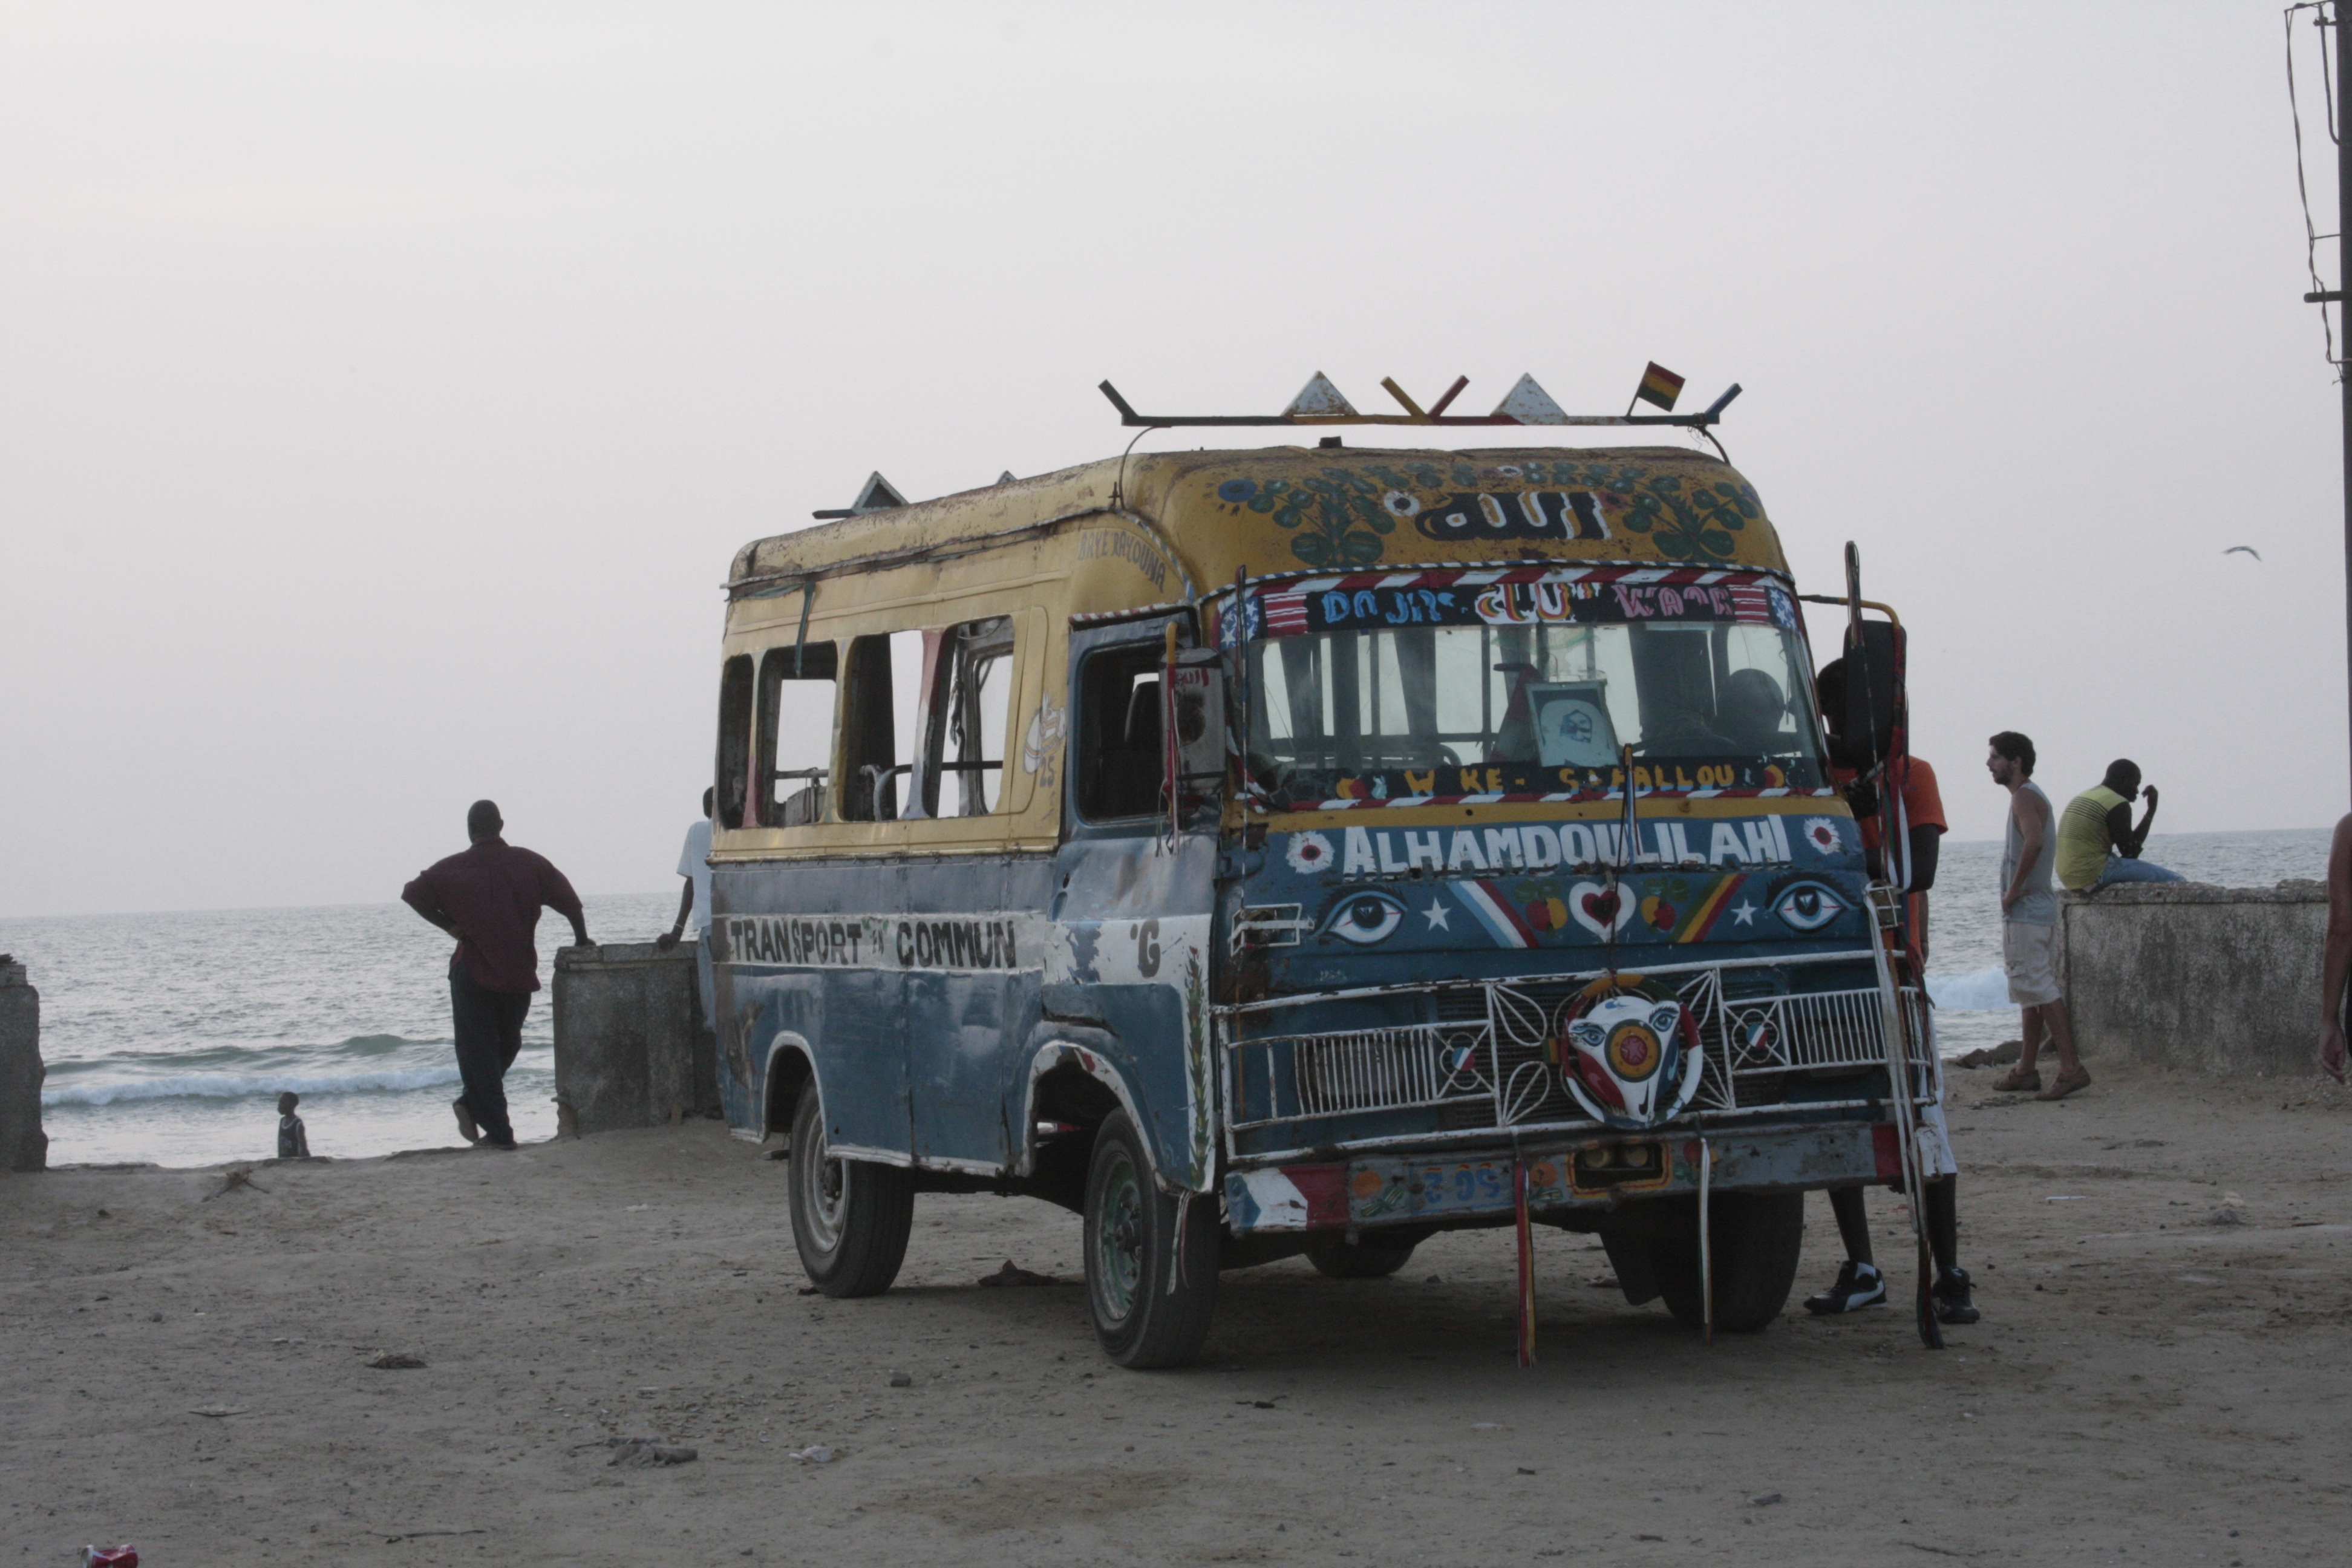
car, old, transport, truck, vehicle, bus, senegal, abandonment, automobile make